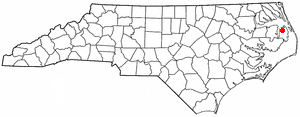
La ville de Columbia est le siège du comté de Tyrrell, situé en Caroline du Nord, aux États-Unis. Sa population s’élevait à 891 habitants lors du recensement de 2010, estimée à 801 habitants en 2016.